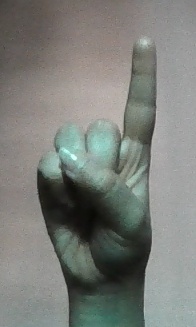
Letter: bb